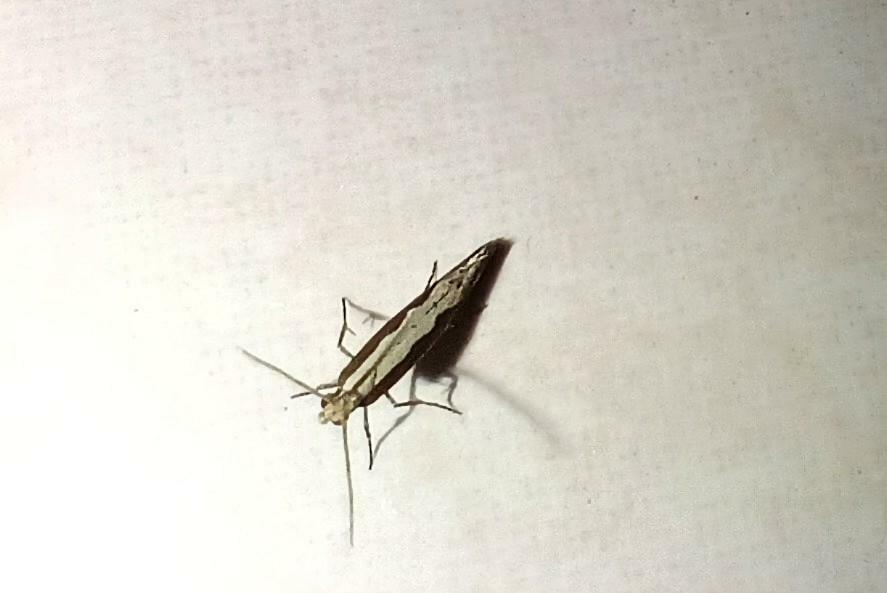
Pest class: diamondback_moth